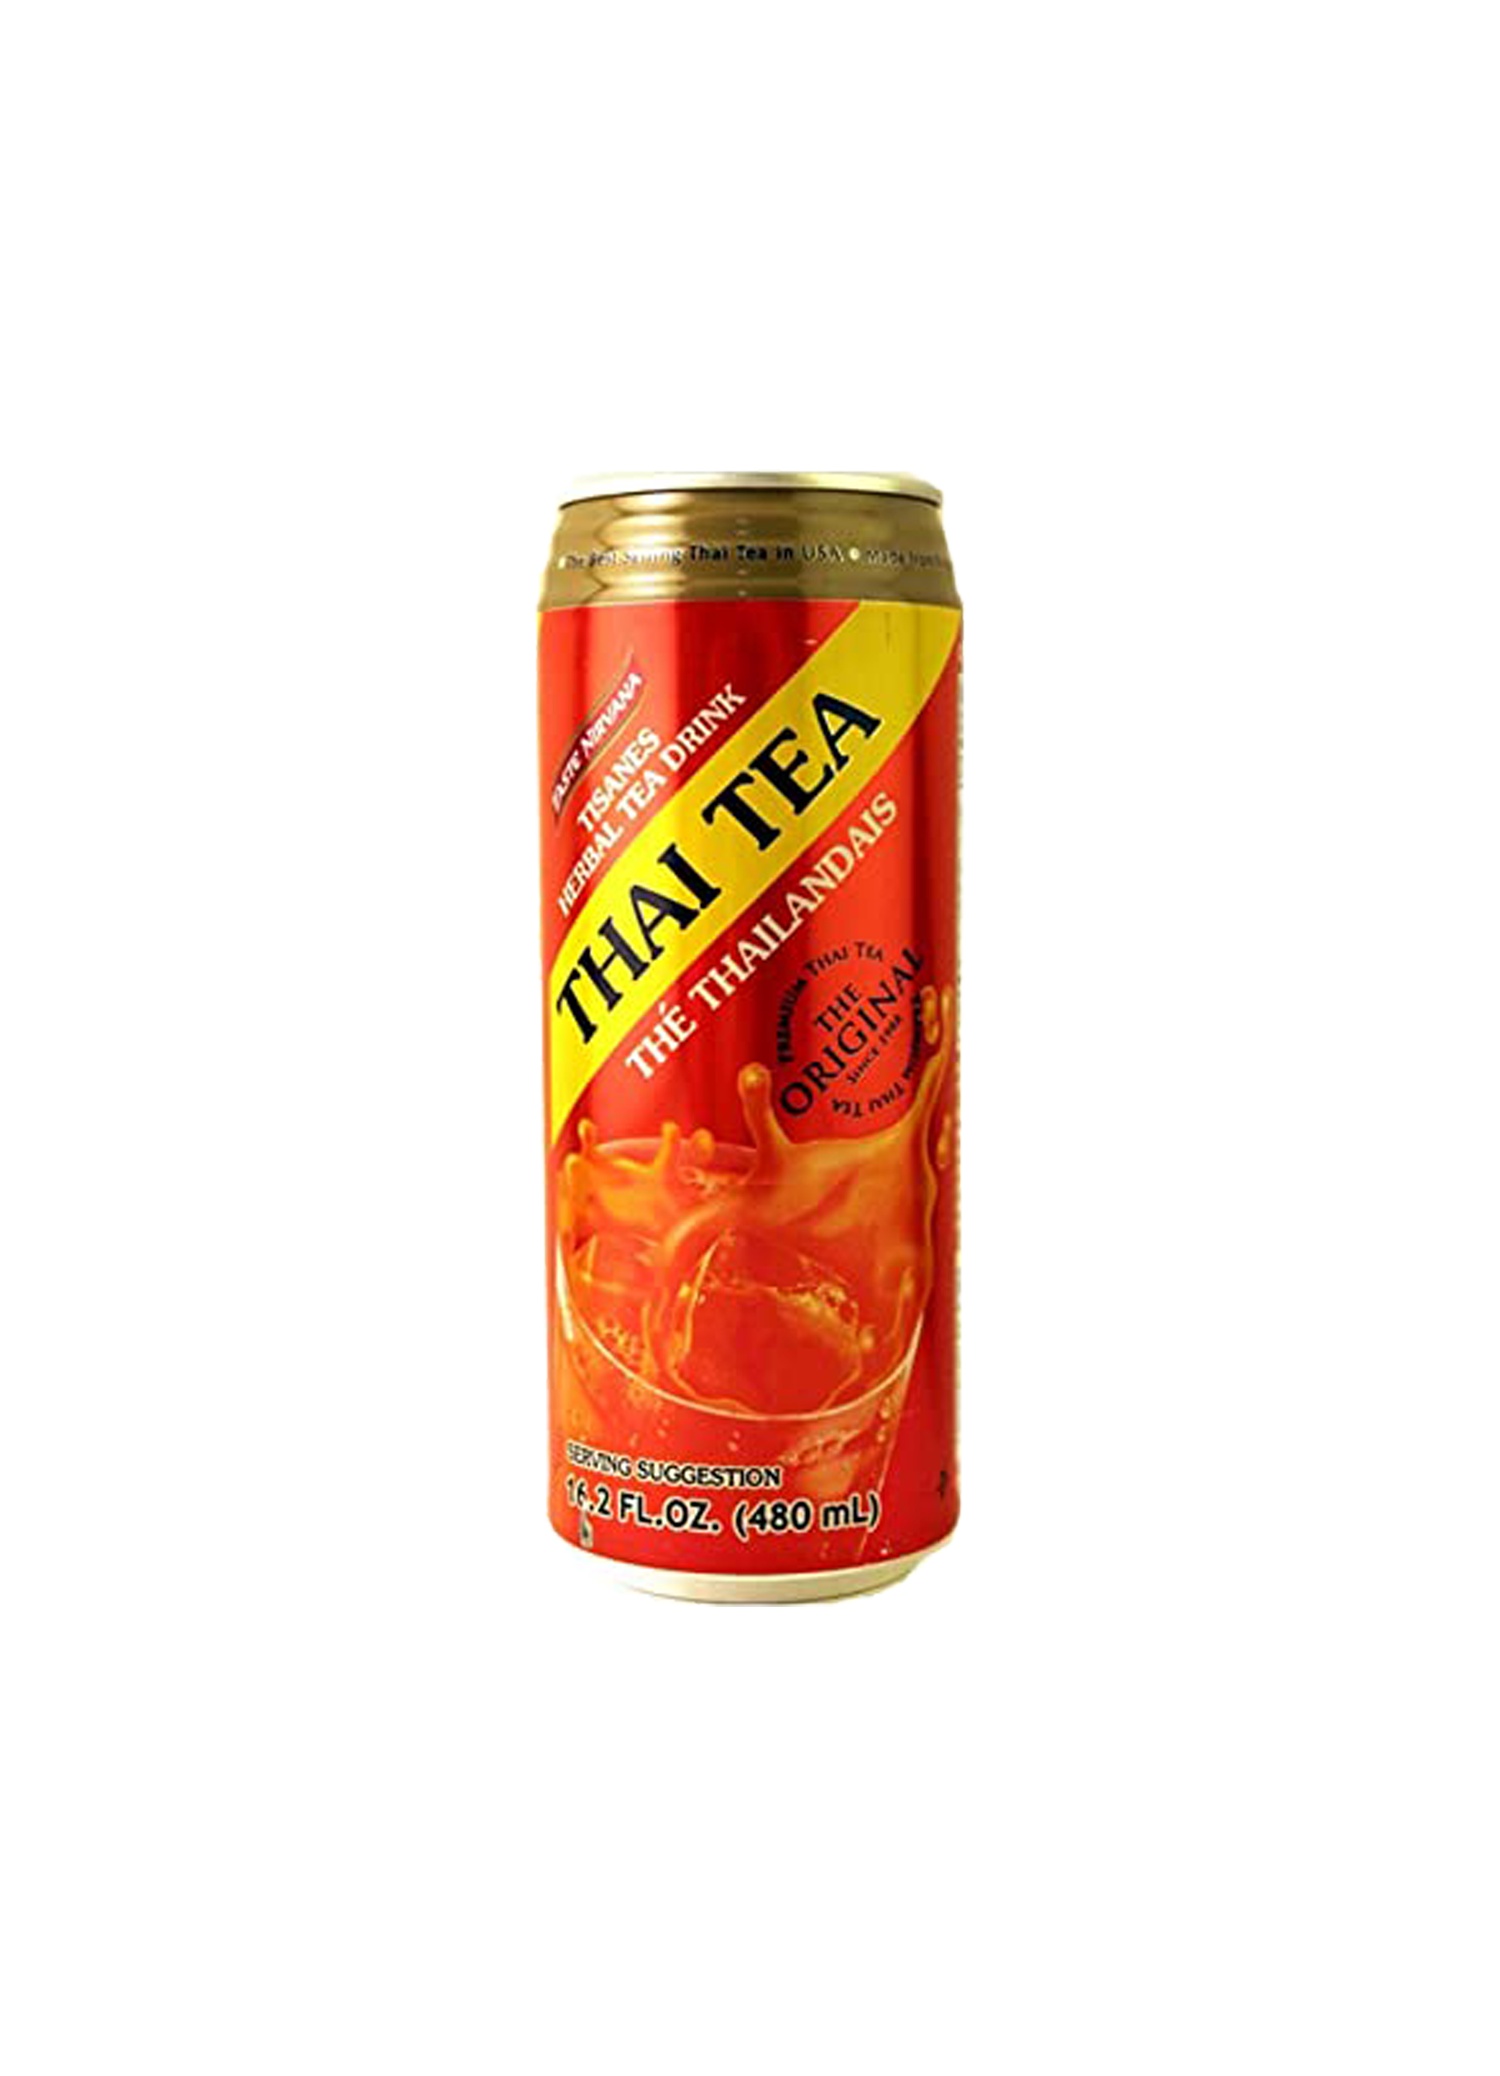
Thai Tea 480ml
Brand: olseeker
Category: Food, Beverages & Tobacco > Beverages > Tea & Infusions